U.S. Route 190

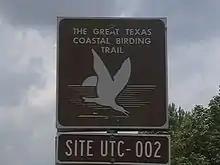

Continuing east, US 190 enters San Jacinto County, passing north of Oakhurst and Point Blank, crossing Lake Livingston, entering Polk County and into Onalaska. US 190 from the west makes a semi-loop up over Lake Livingston and down to Livingston, intersecting US 59 and Business US 59 (Bus. US 59) and through Alabama-Coushatta Indian Reservation, entering Tyler County, merging with FM 256 and into Woodville. East of Woodville, FM 256 splits north and US 190 crosses BA Steinhagen Lake, into Jasper County, intersecting with SH 63 east, and in the center of Jasper intersecting with US 96. Continuing east, US 190 travels through Holly Springs and enters Newton County, proceeding into Newton. In Newton, US 190 turns south through Bon Wier, and then crosses the Louisiana line. In Newton County, US 190 has been designated one of the routes on the Great Texas Coastal Birding Trail.